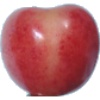
Label: Cherry Rainier 1